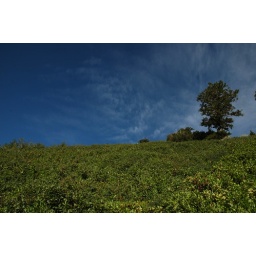
Thick vegetation growing in the gully on Wellsville Mountain, with blue sky and a tree on the ridge line.